María Inés

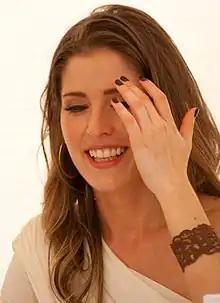
María Inés Guerra

She participated on the Mexican play "Peter Pan" as Tinkerbell next to Jaime Camil and Lolita Cortez, but her part was virtually as her schedule was really tight.